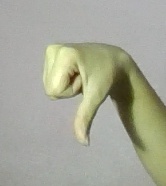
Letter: waw